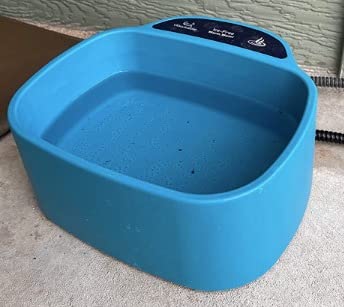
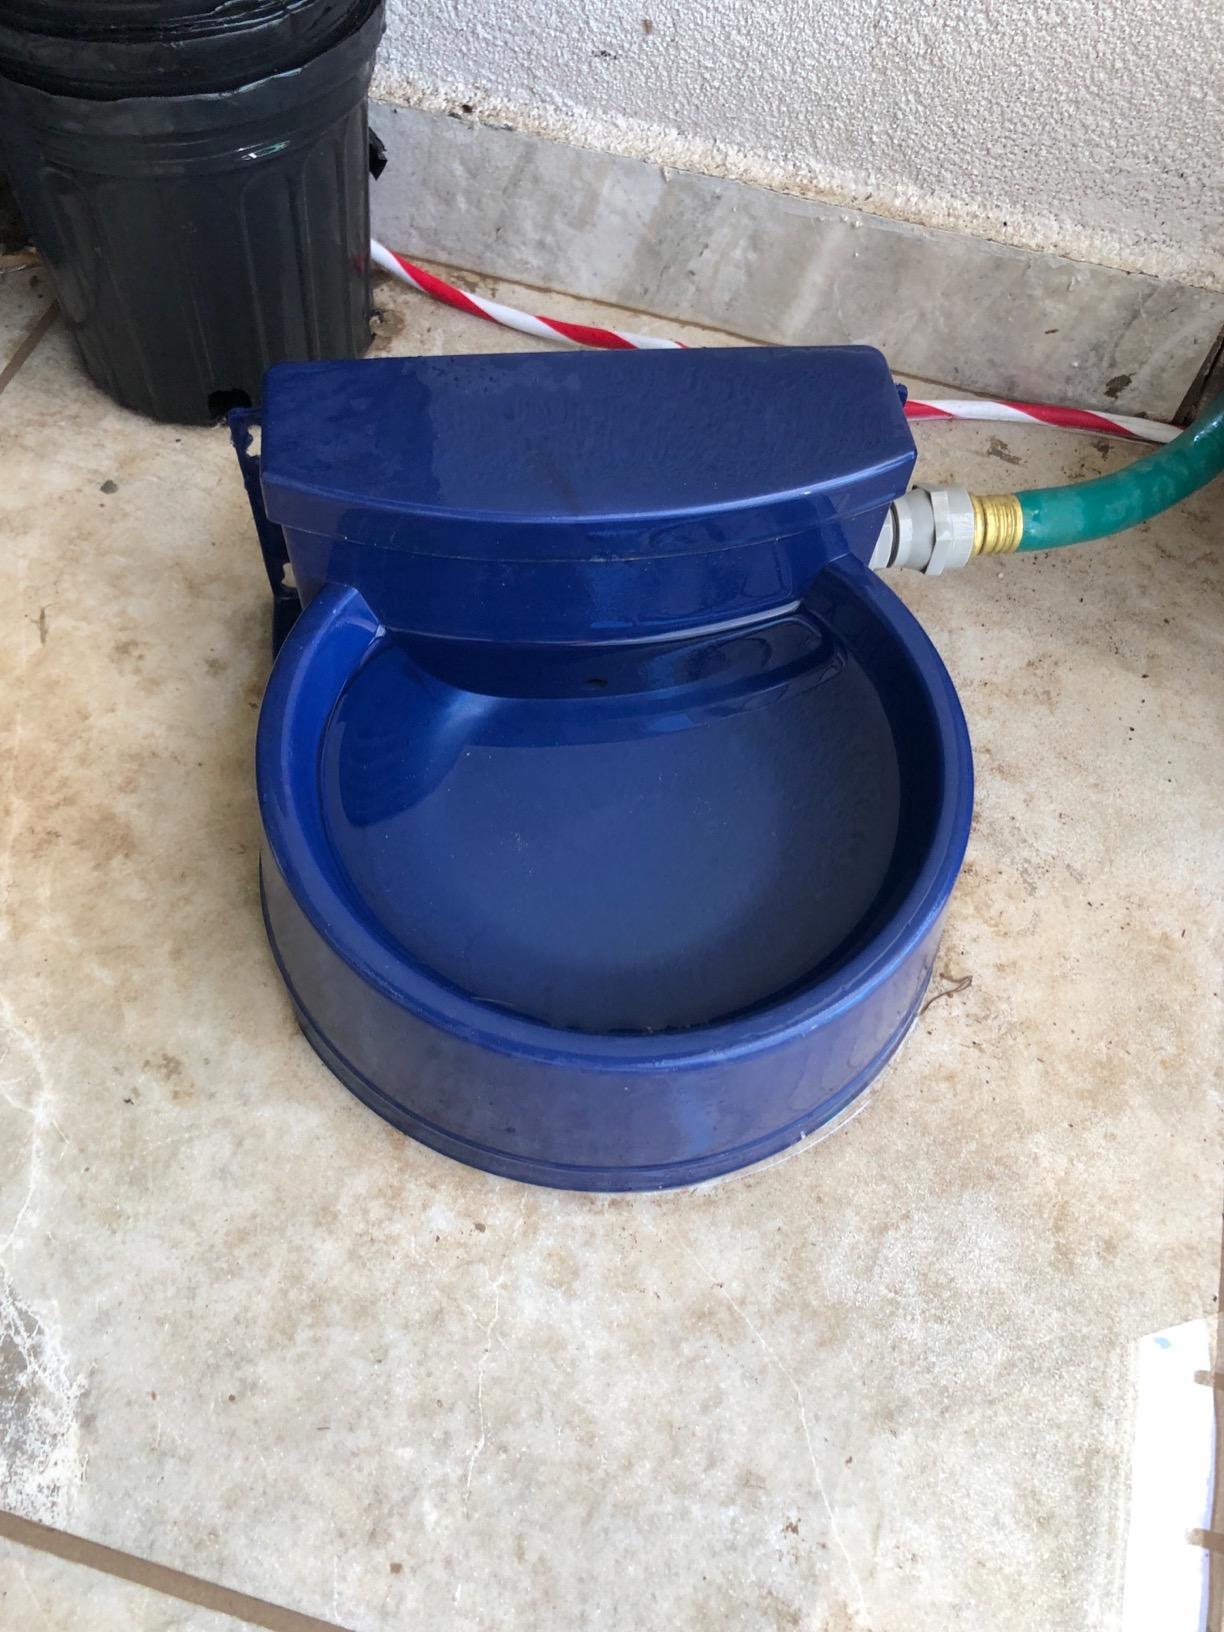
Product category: items_bowl
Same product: no